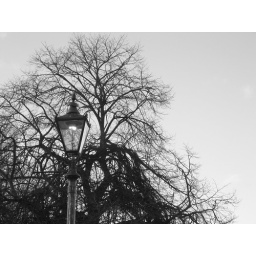
street lamp in hyde park, london